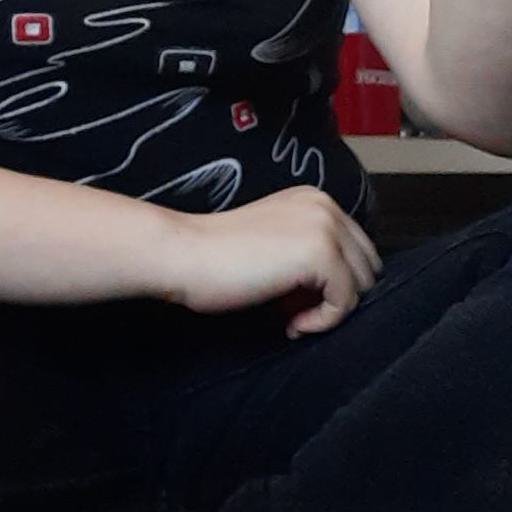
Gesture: no_gesture